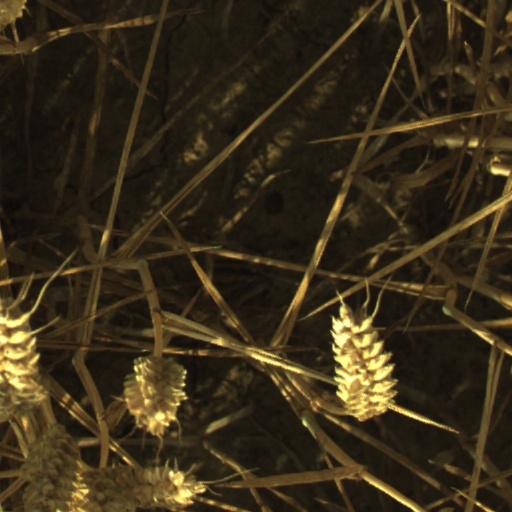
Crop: wheat